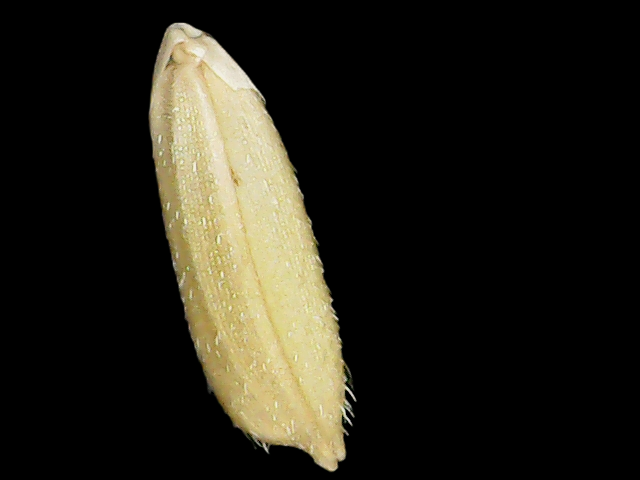
Rice variety: Bd30